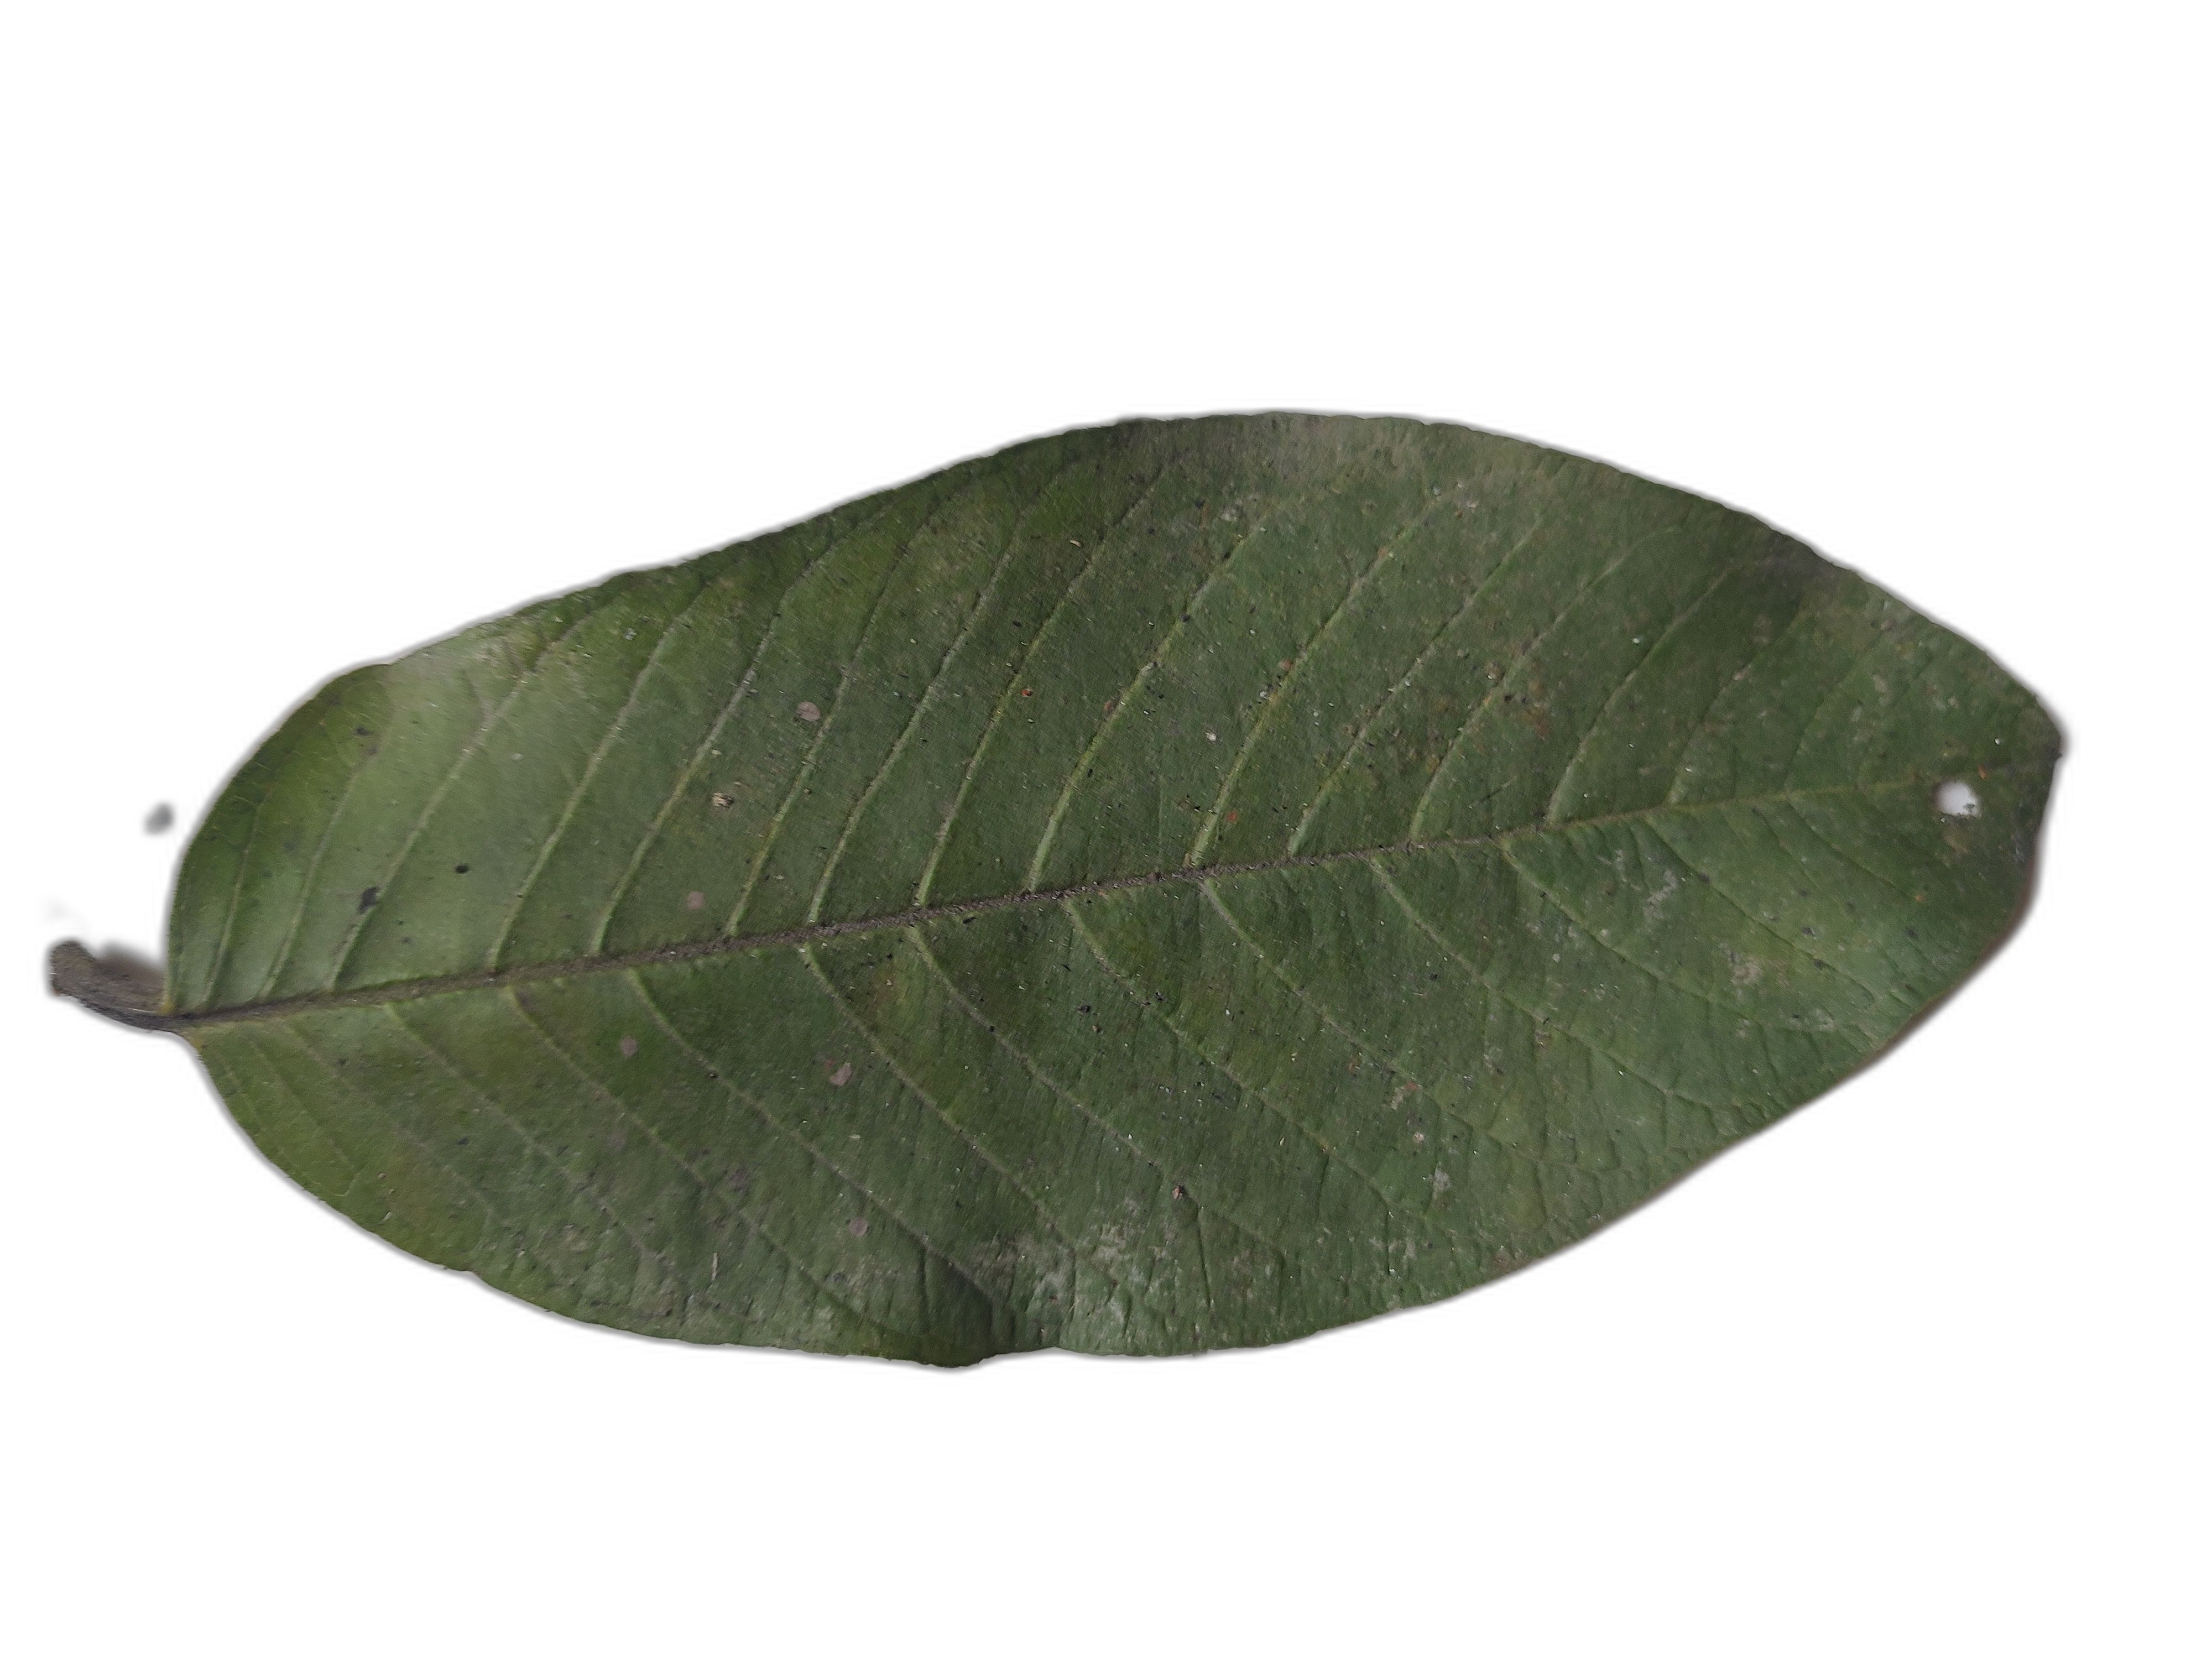
Plant part: leaf
Disease: Healthy